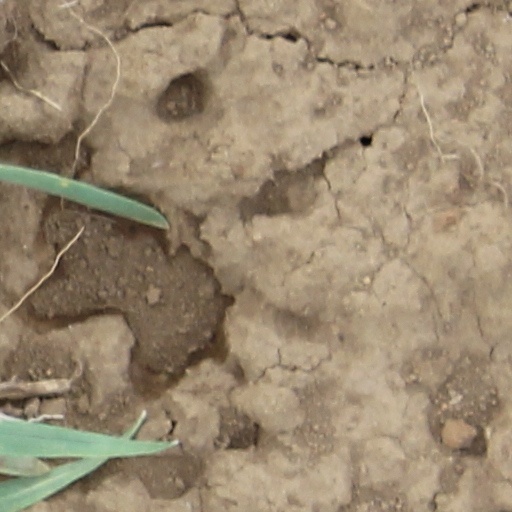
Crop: wheat